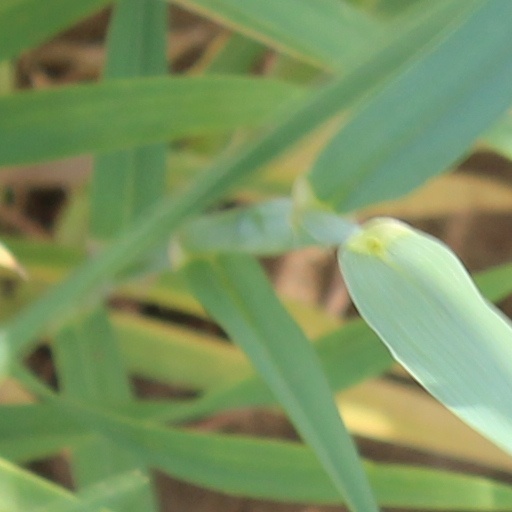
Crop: wheat